Three-dimensional electrical capacitance tomography

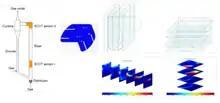
Illustration of the CFB reactor (left), ECT sensor configuration at the bend (middle), and reconstructed images of the solids holdup distribution in the bend (right).

Velocimetry refers to techniques used to measure velocity of fluids. The use of the sensitivity gradient enables the reconstruction of 3D velocity profiles using an ECT sensor, which can readily provide information of fluid dynamics. The sensitivity gradient is defined as